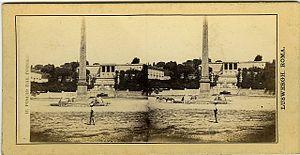
L'obélisque de la piazza del Popolo, appelé aussi obelisco Flaminio, est l'un des premiers obélisques égyptiens transportés à Rome. Il est en granite rouge d'Assouan ; il mesure 23,30 m et pèse 235 t.